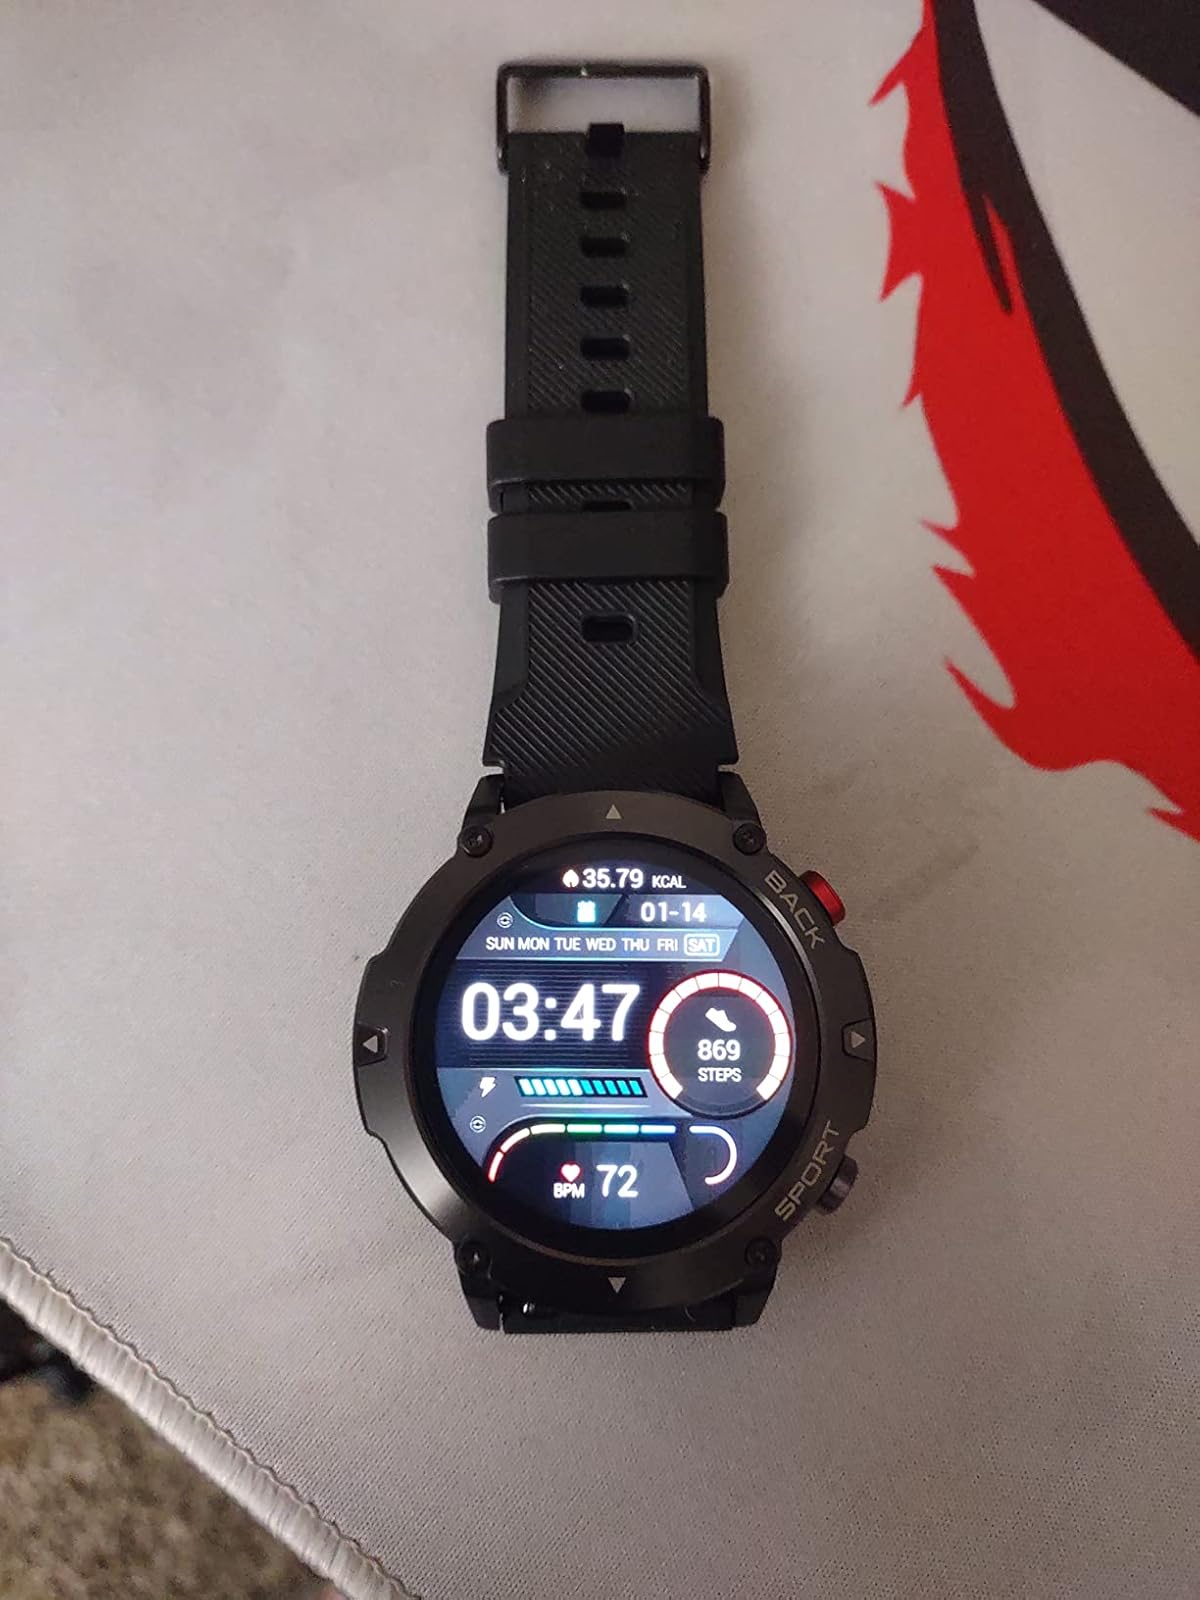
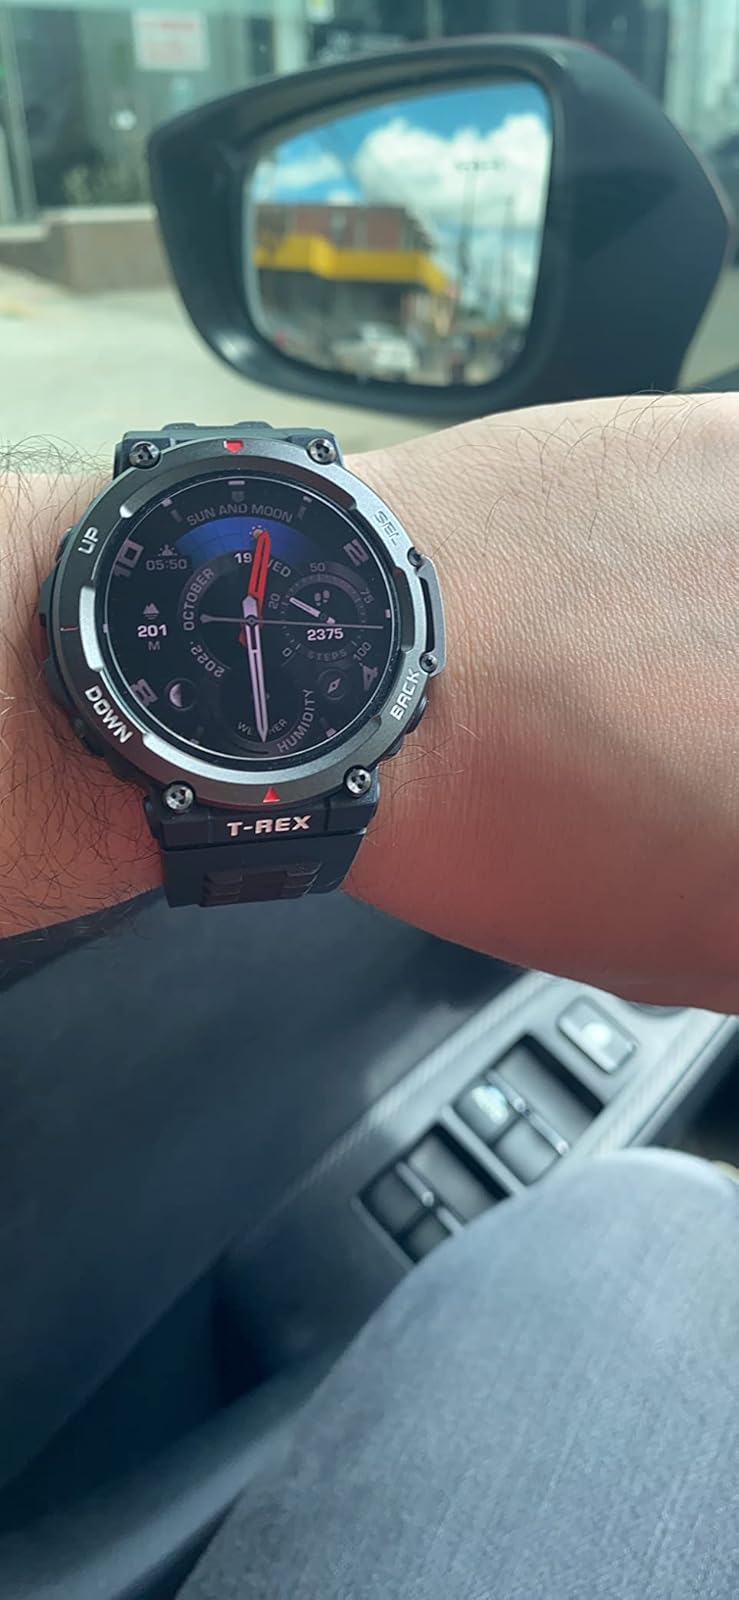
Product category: smartwatch
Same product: no